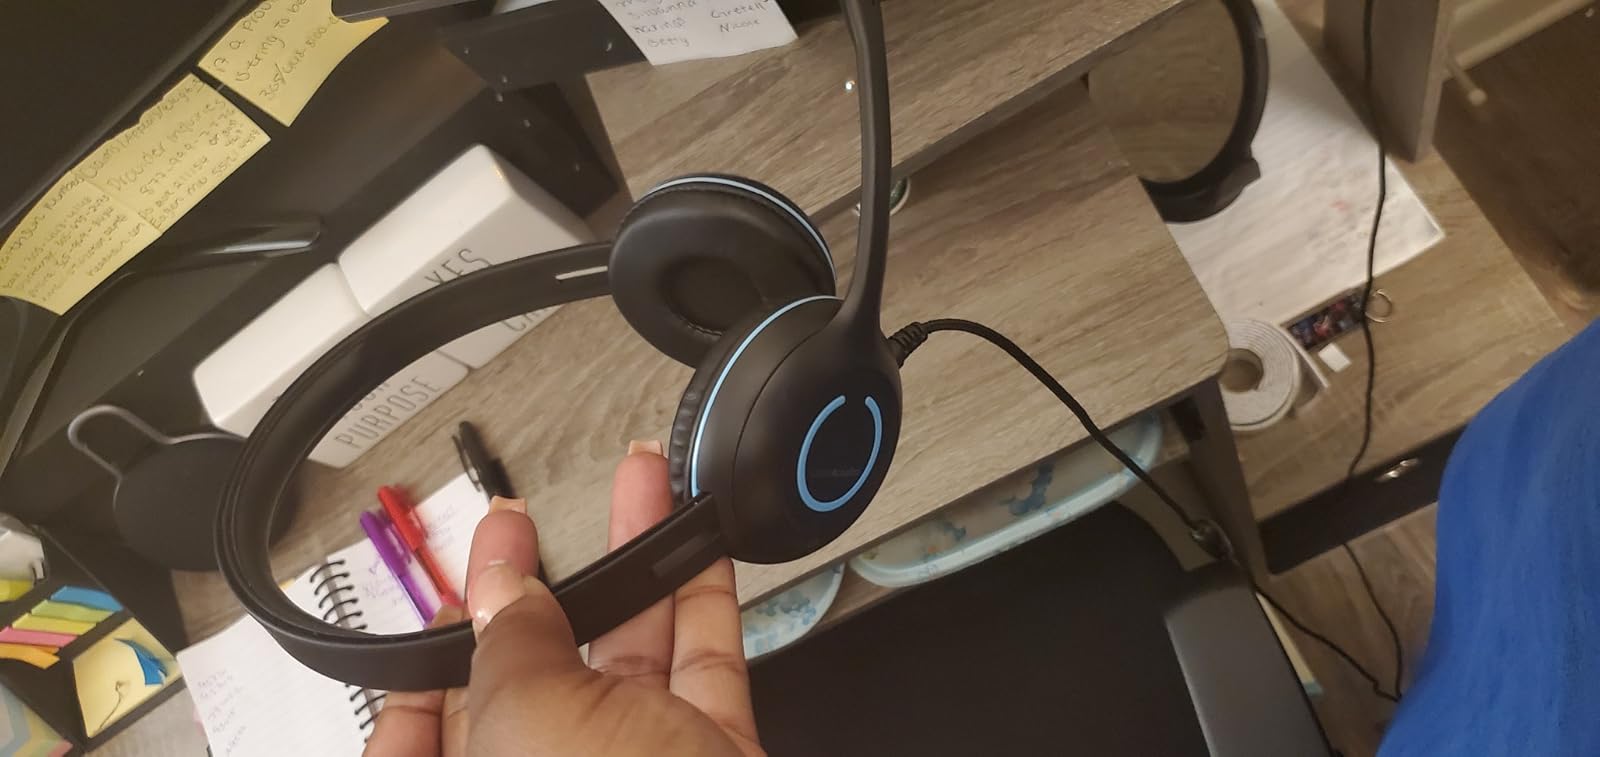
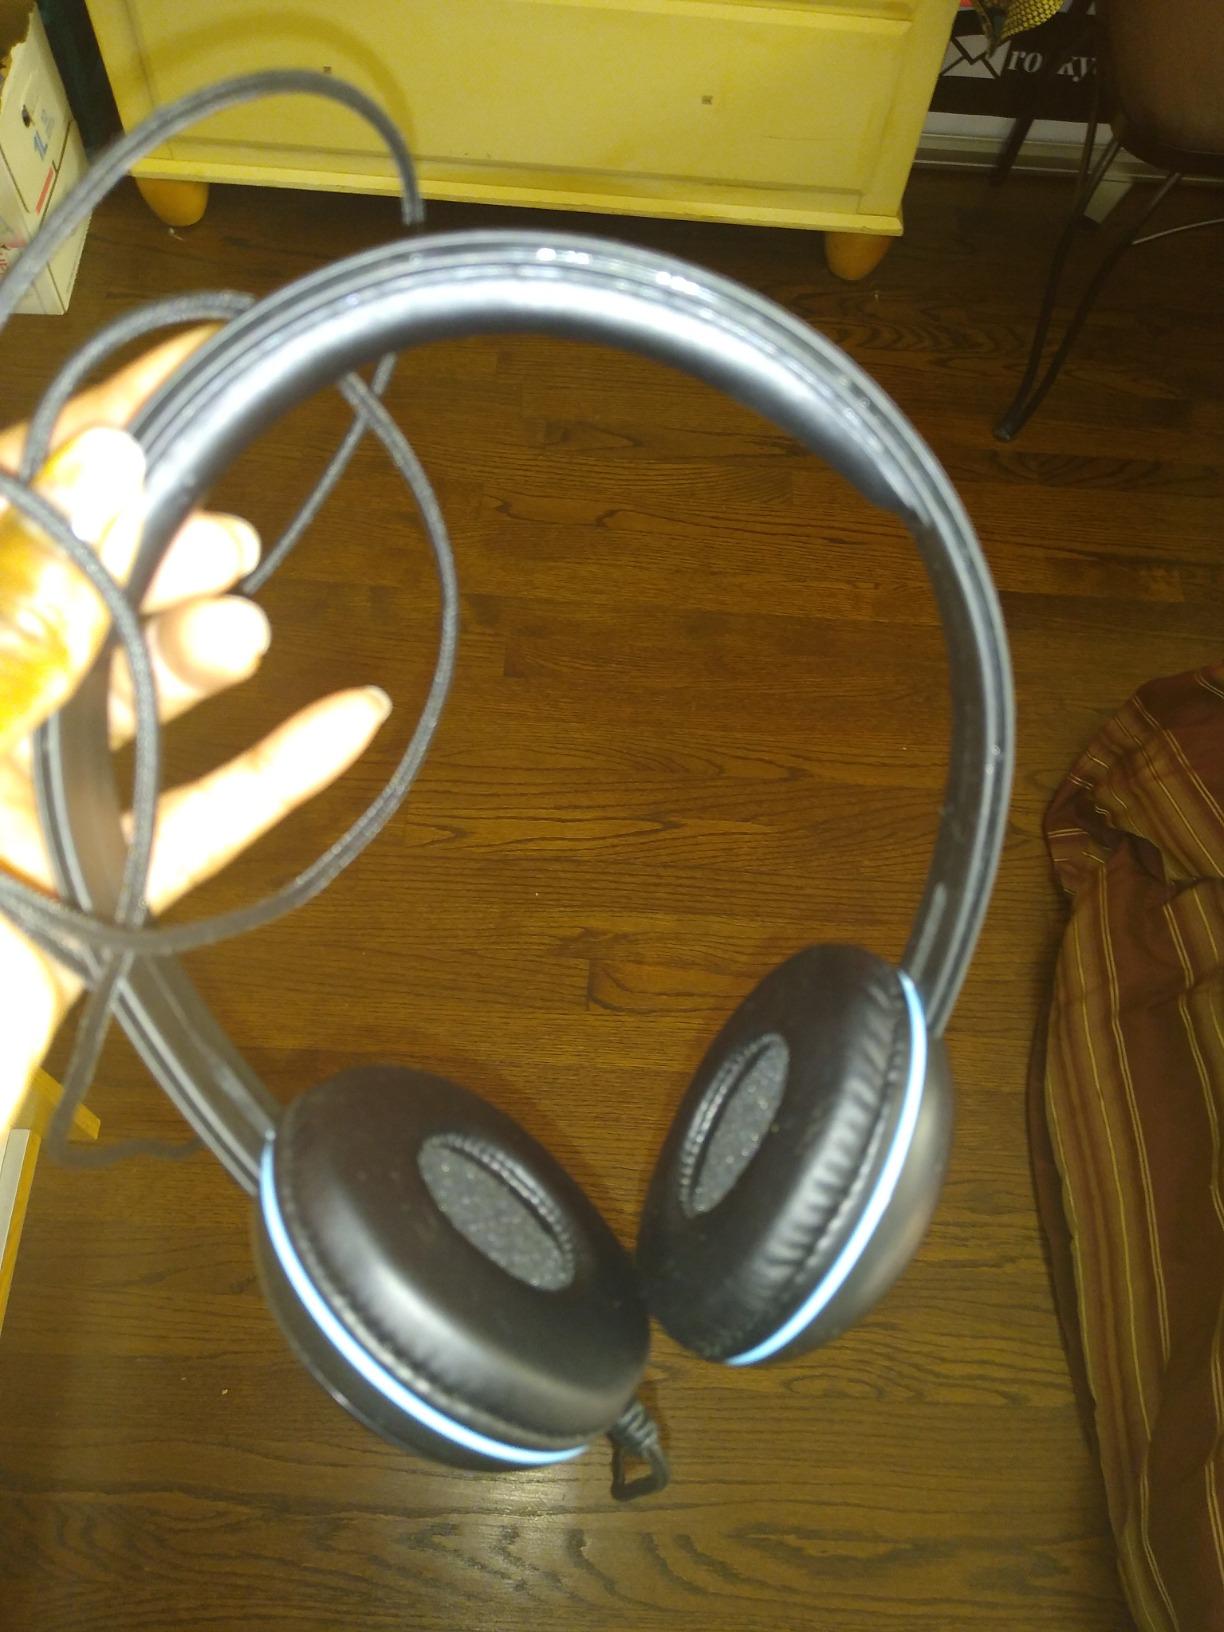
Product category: headphones
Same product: yes